Race and ethnicity in censuses

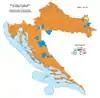
Ethnic composition of Croatia in 2011

Yemen enumerated its population by ethnicity in 1994. The British Colony of Aden (which is within Yemen's current borders) enumerated its population by ethnicity in 1946 and 1955.